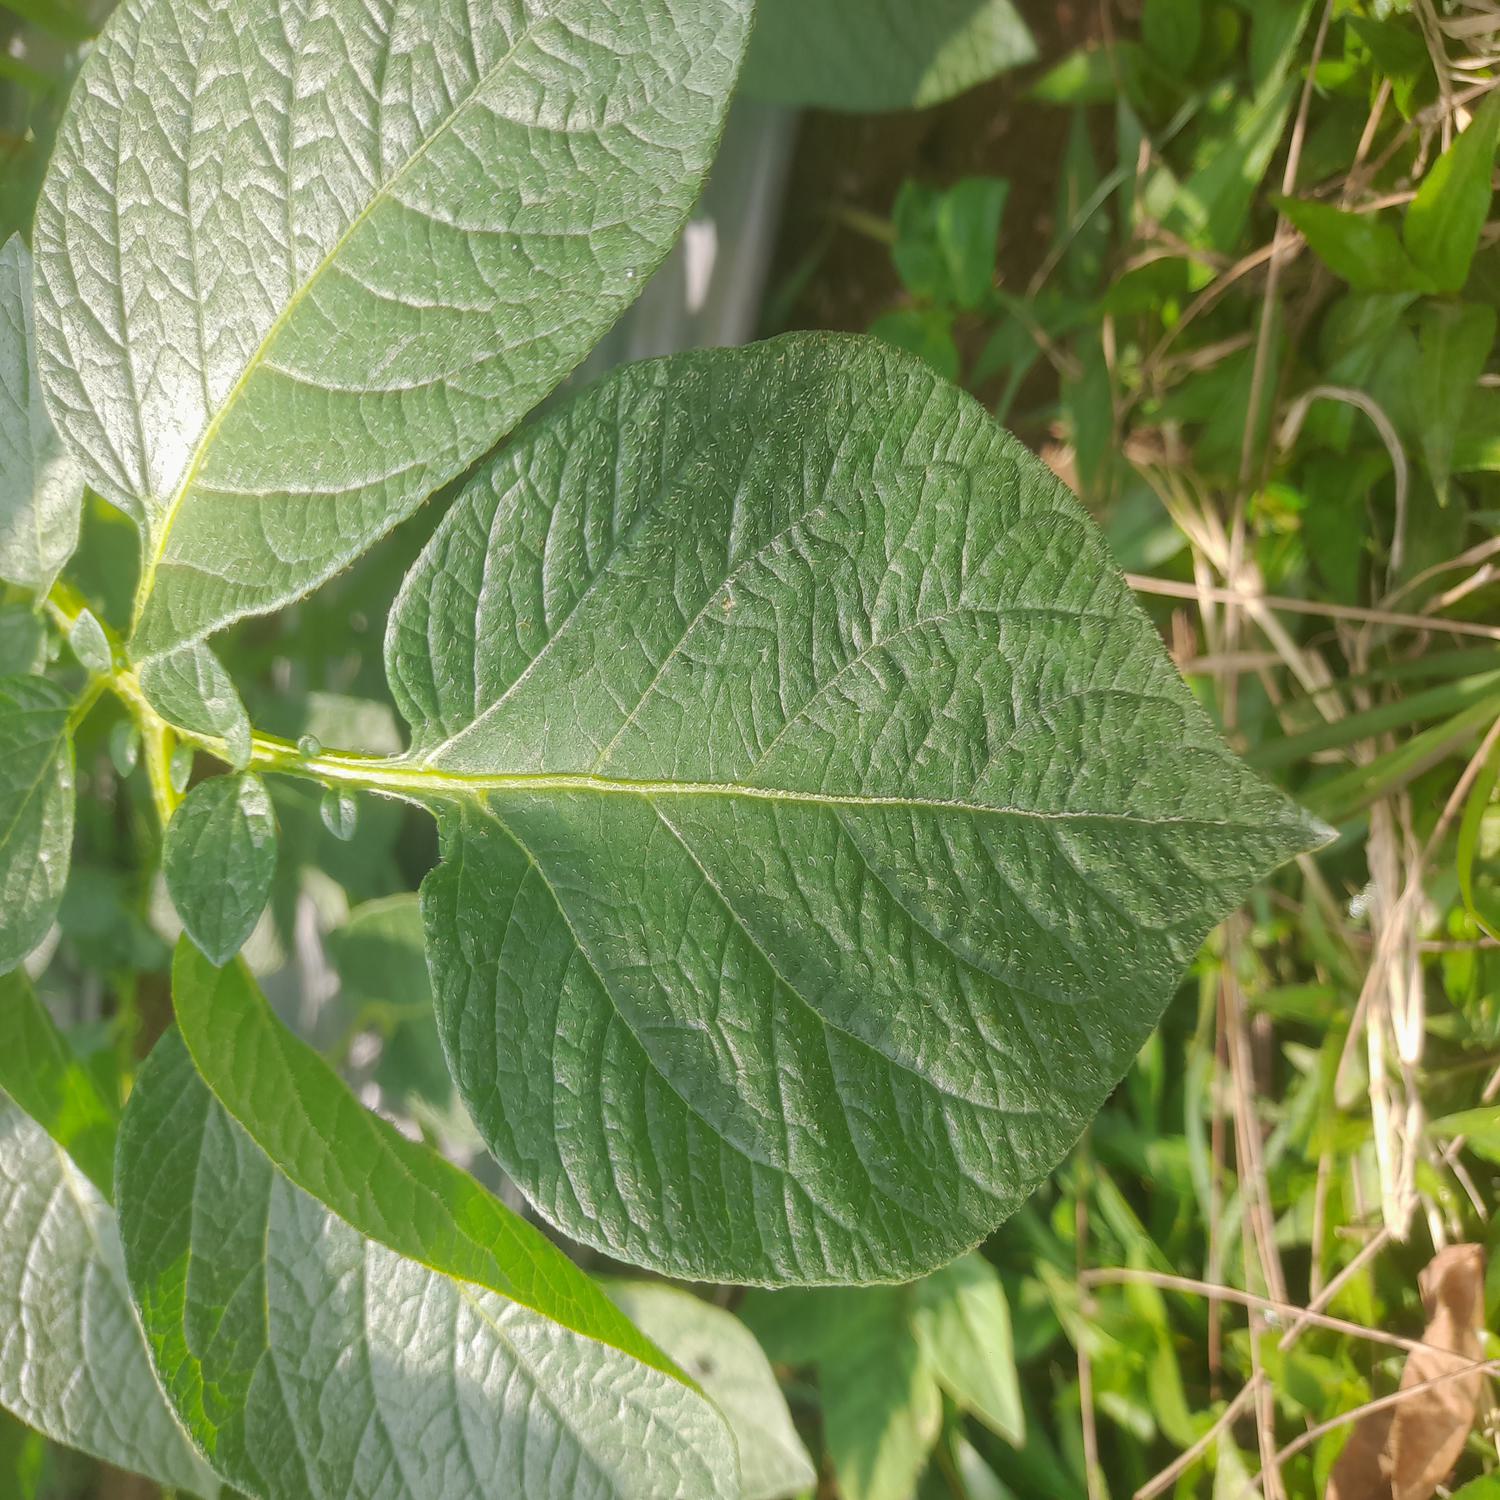
Label: Healthy